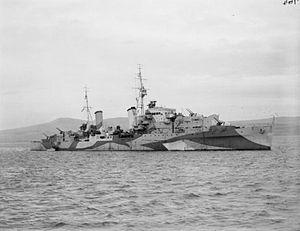
Le HMS Scylla est un croiseur léger de classe Dido en service dans la Royal Navy pendant la Seconde Guerre mondiale.
La classe Dido est une classe de croiseurs légers construits pour la Royal Navy. Le design a été influencé par la classe Arethusa. Un premier groupe de trois unités est commandé en 1940, un second groupe de 6 navires puis un autre de 2 unités le sont en 1941 et 1942. La sous-classe Bellona est commandée entre 1943 et 1944. De nombreux navires de cette classe empruntent leurs noms à des personnages de la mythologie grecque.